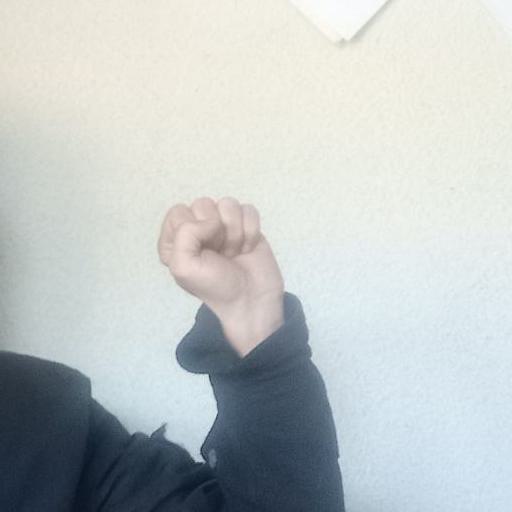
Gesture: fist